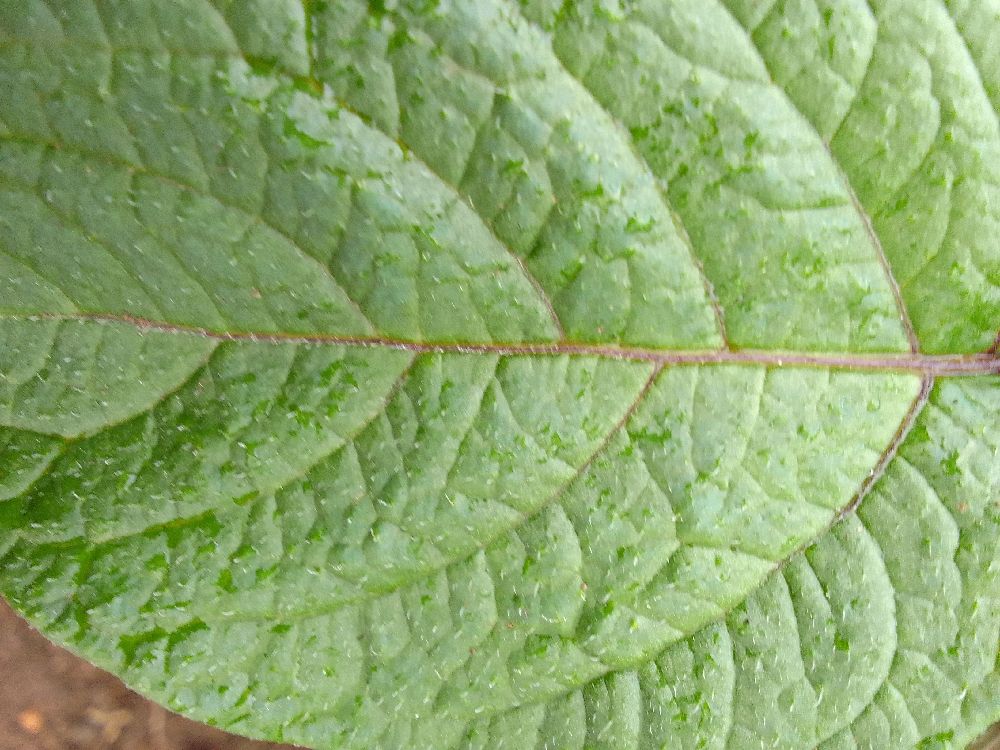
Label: Healthy